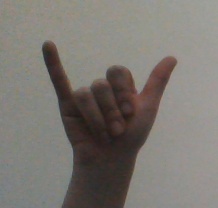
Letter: ya